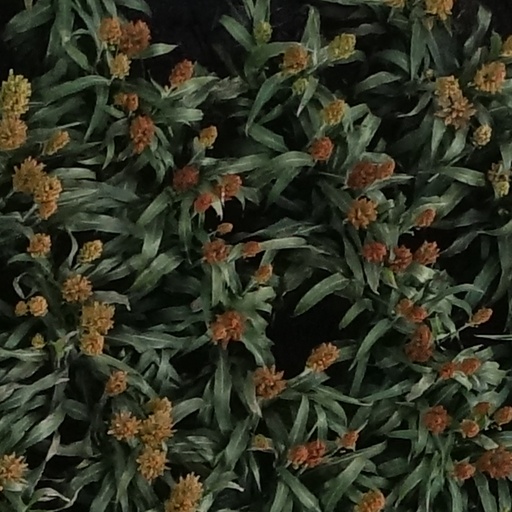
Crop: sorghum